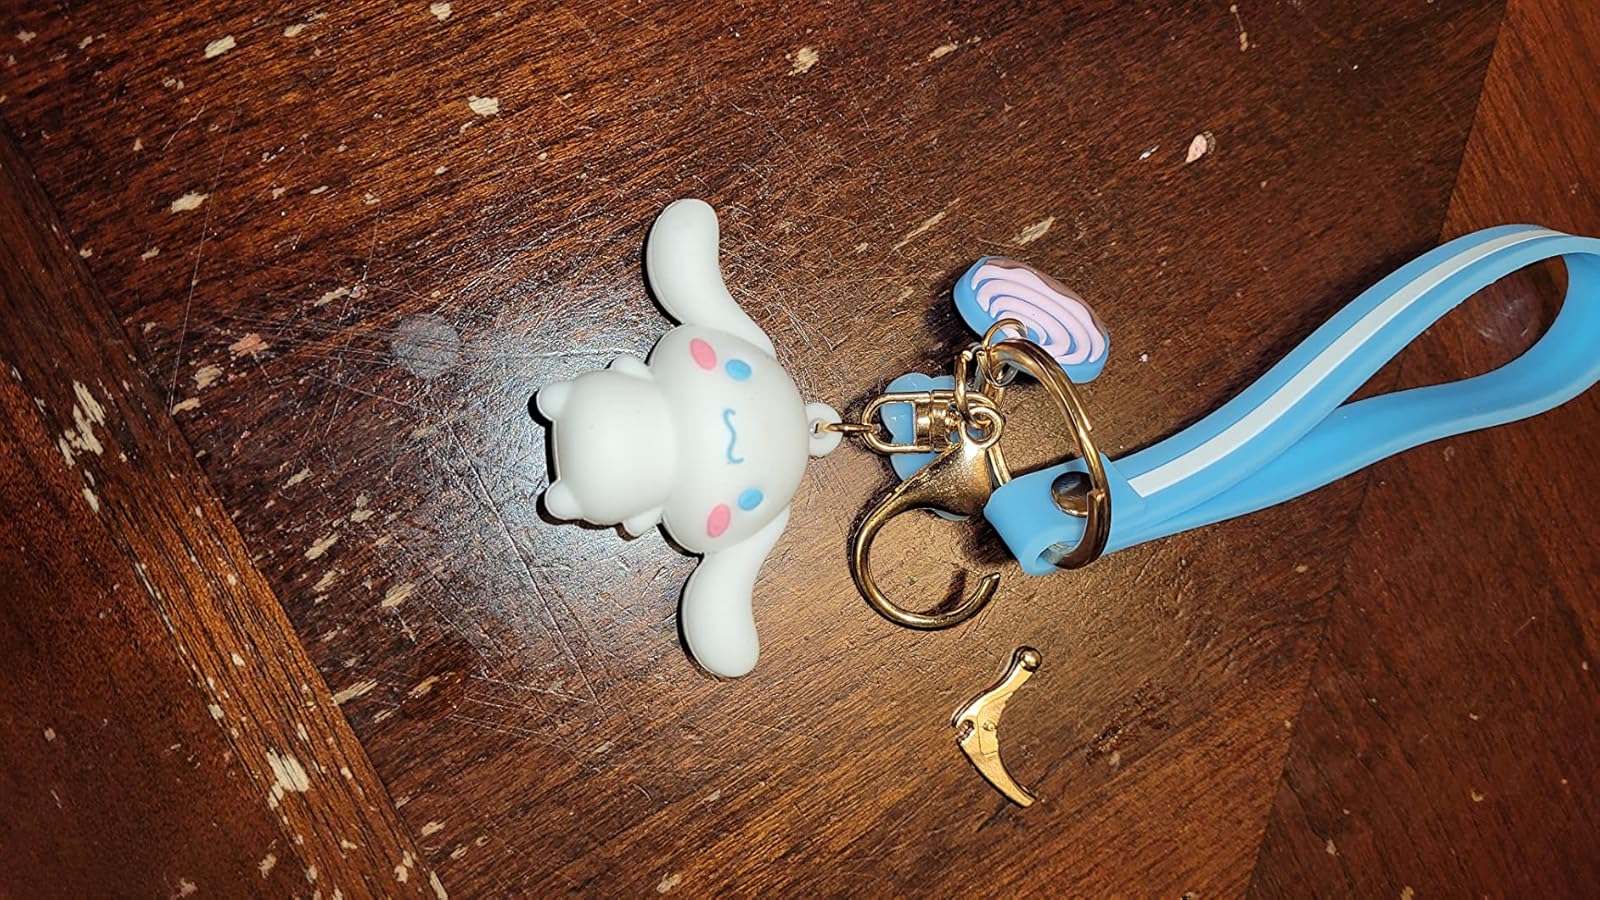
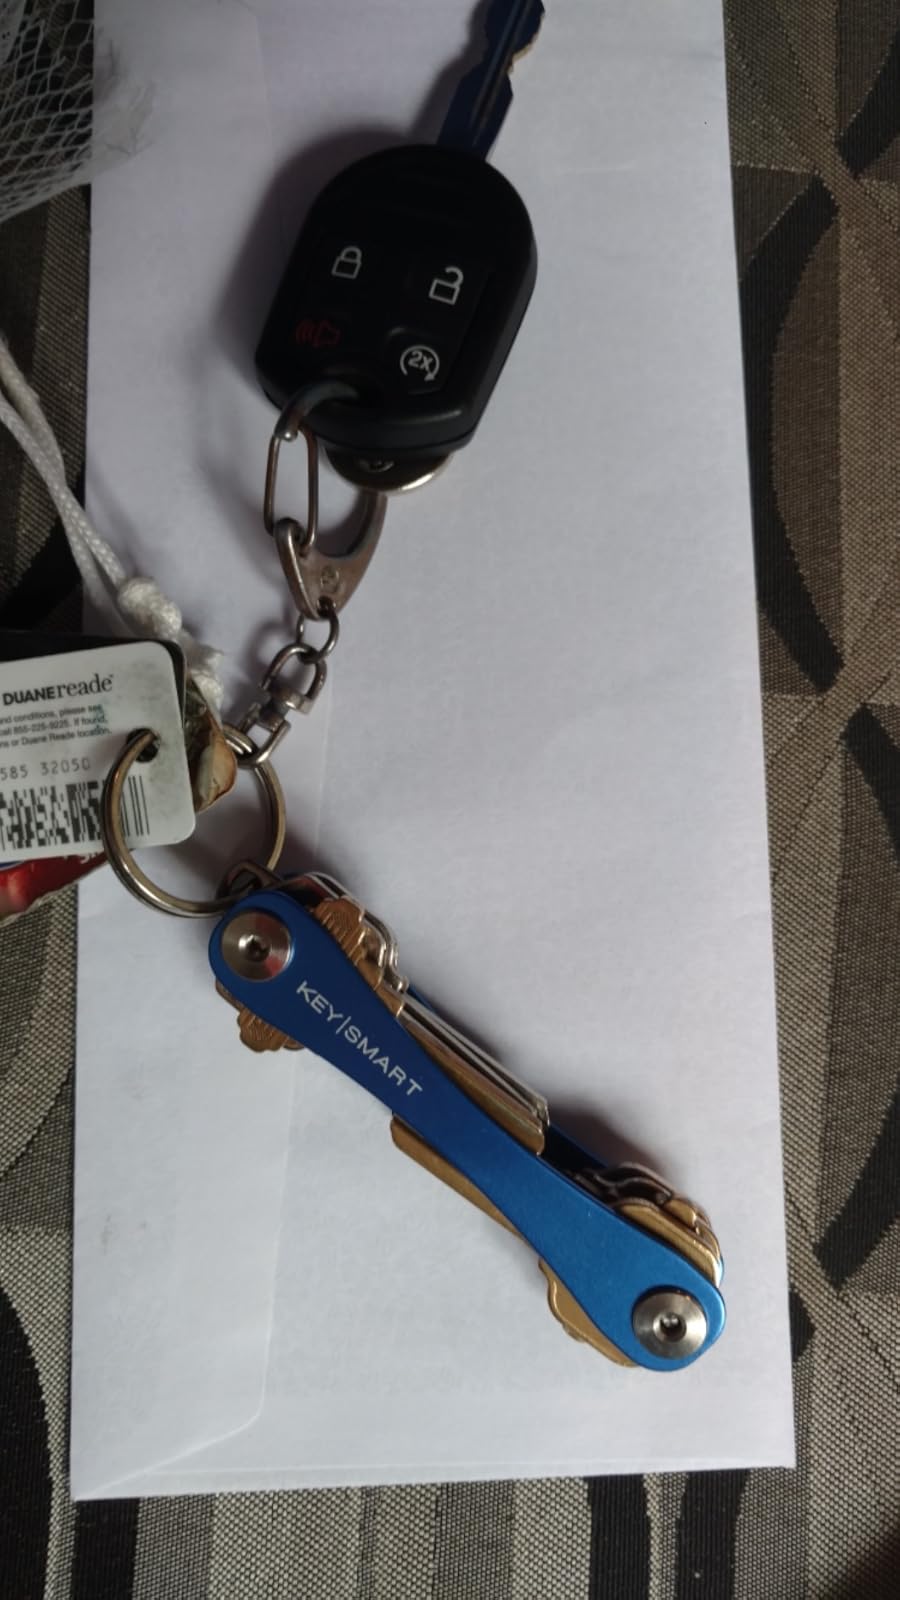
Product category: accessories_keychain
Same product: no